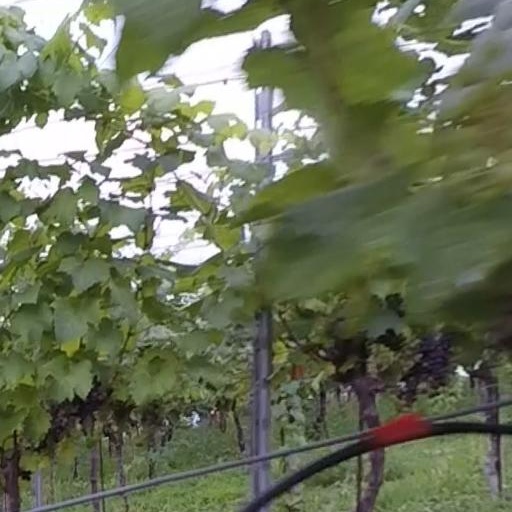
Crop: grape